Samokov

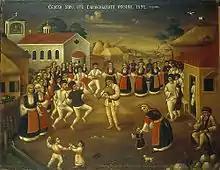
Nikola Obrazopisov (1827-1911): National round dance ("horo") from Samokov area

Samokov Knoll on Livingston Island in the South Shetland Islands, Antarctica is named after Samokov.